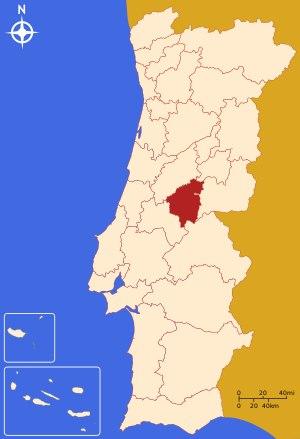
Le Pinhal intérieur Sud – en portugais : Pinhal Interior Sul – est une des 30 sous-régions statistiques du Portugal.